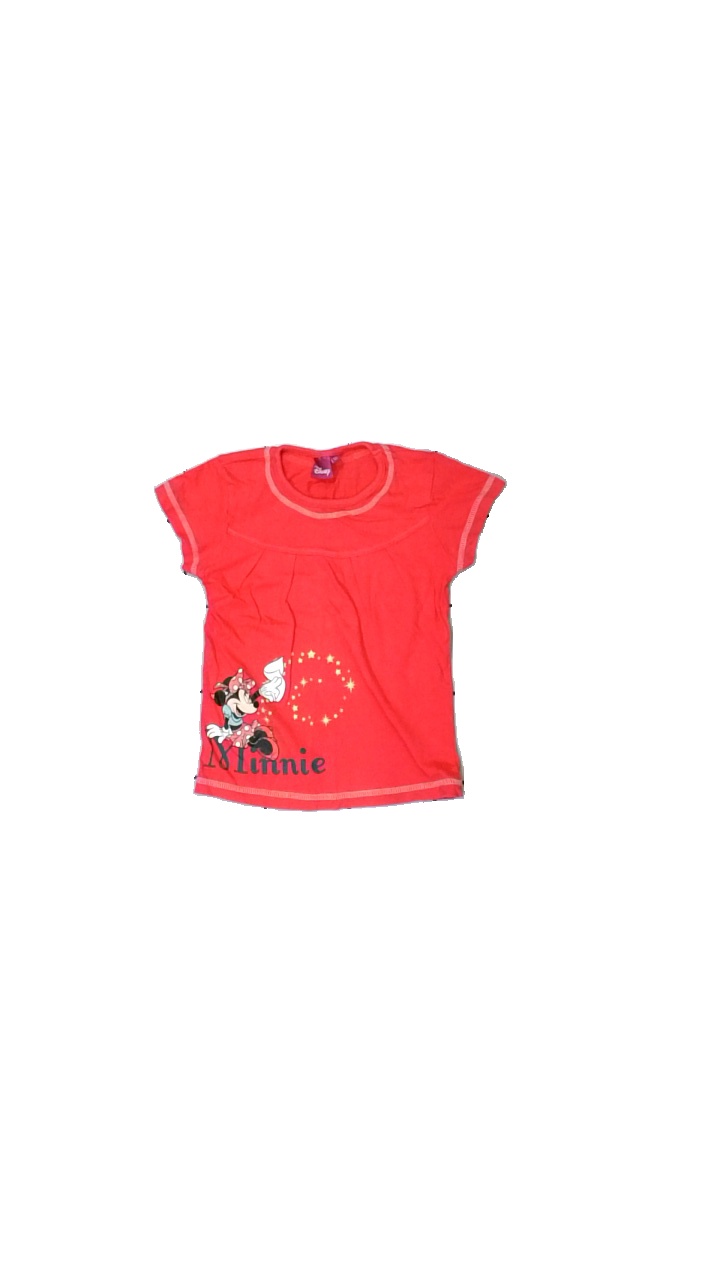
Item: T-shirt (Children)
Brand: Disney
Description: rosa t-shirt med text och mimmi på
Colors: Pink, White, Black, Multicolor
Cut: Regular
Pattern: Other
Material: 100% cotton
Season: All
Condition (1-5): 5
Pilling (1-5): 5
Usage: Reuse
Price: <50